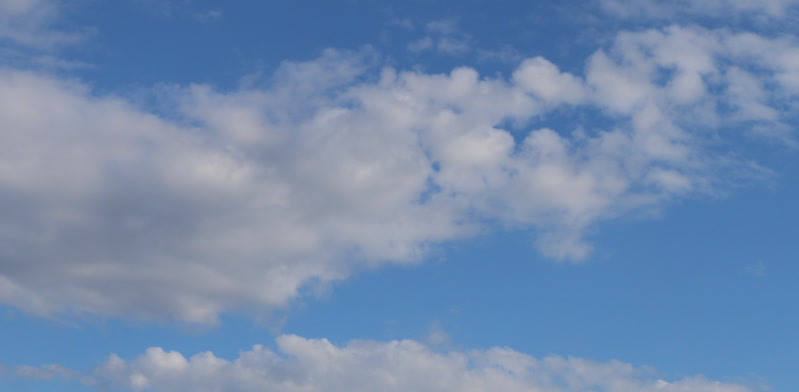
Cloud type: Altocumulus